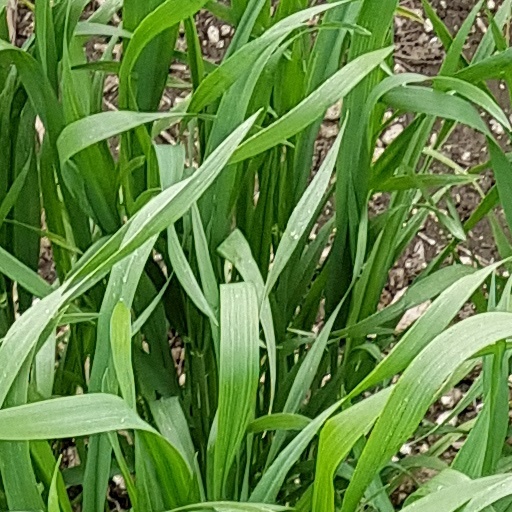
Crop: wheat